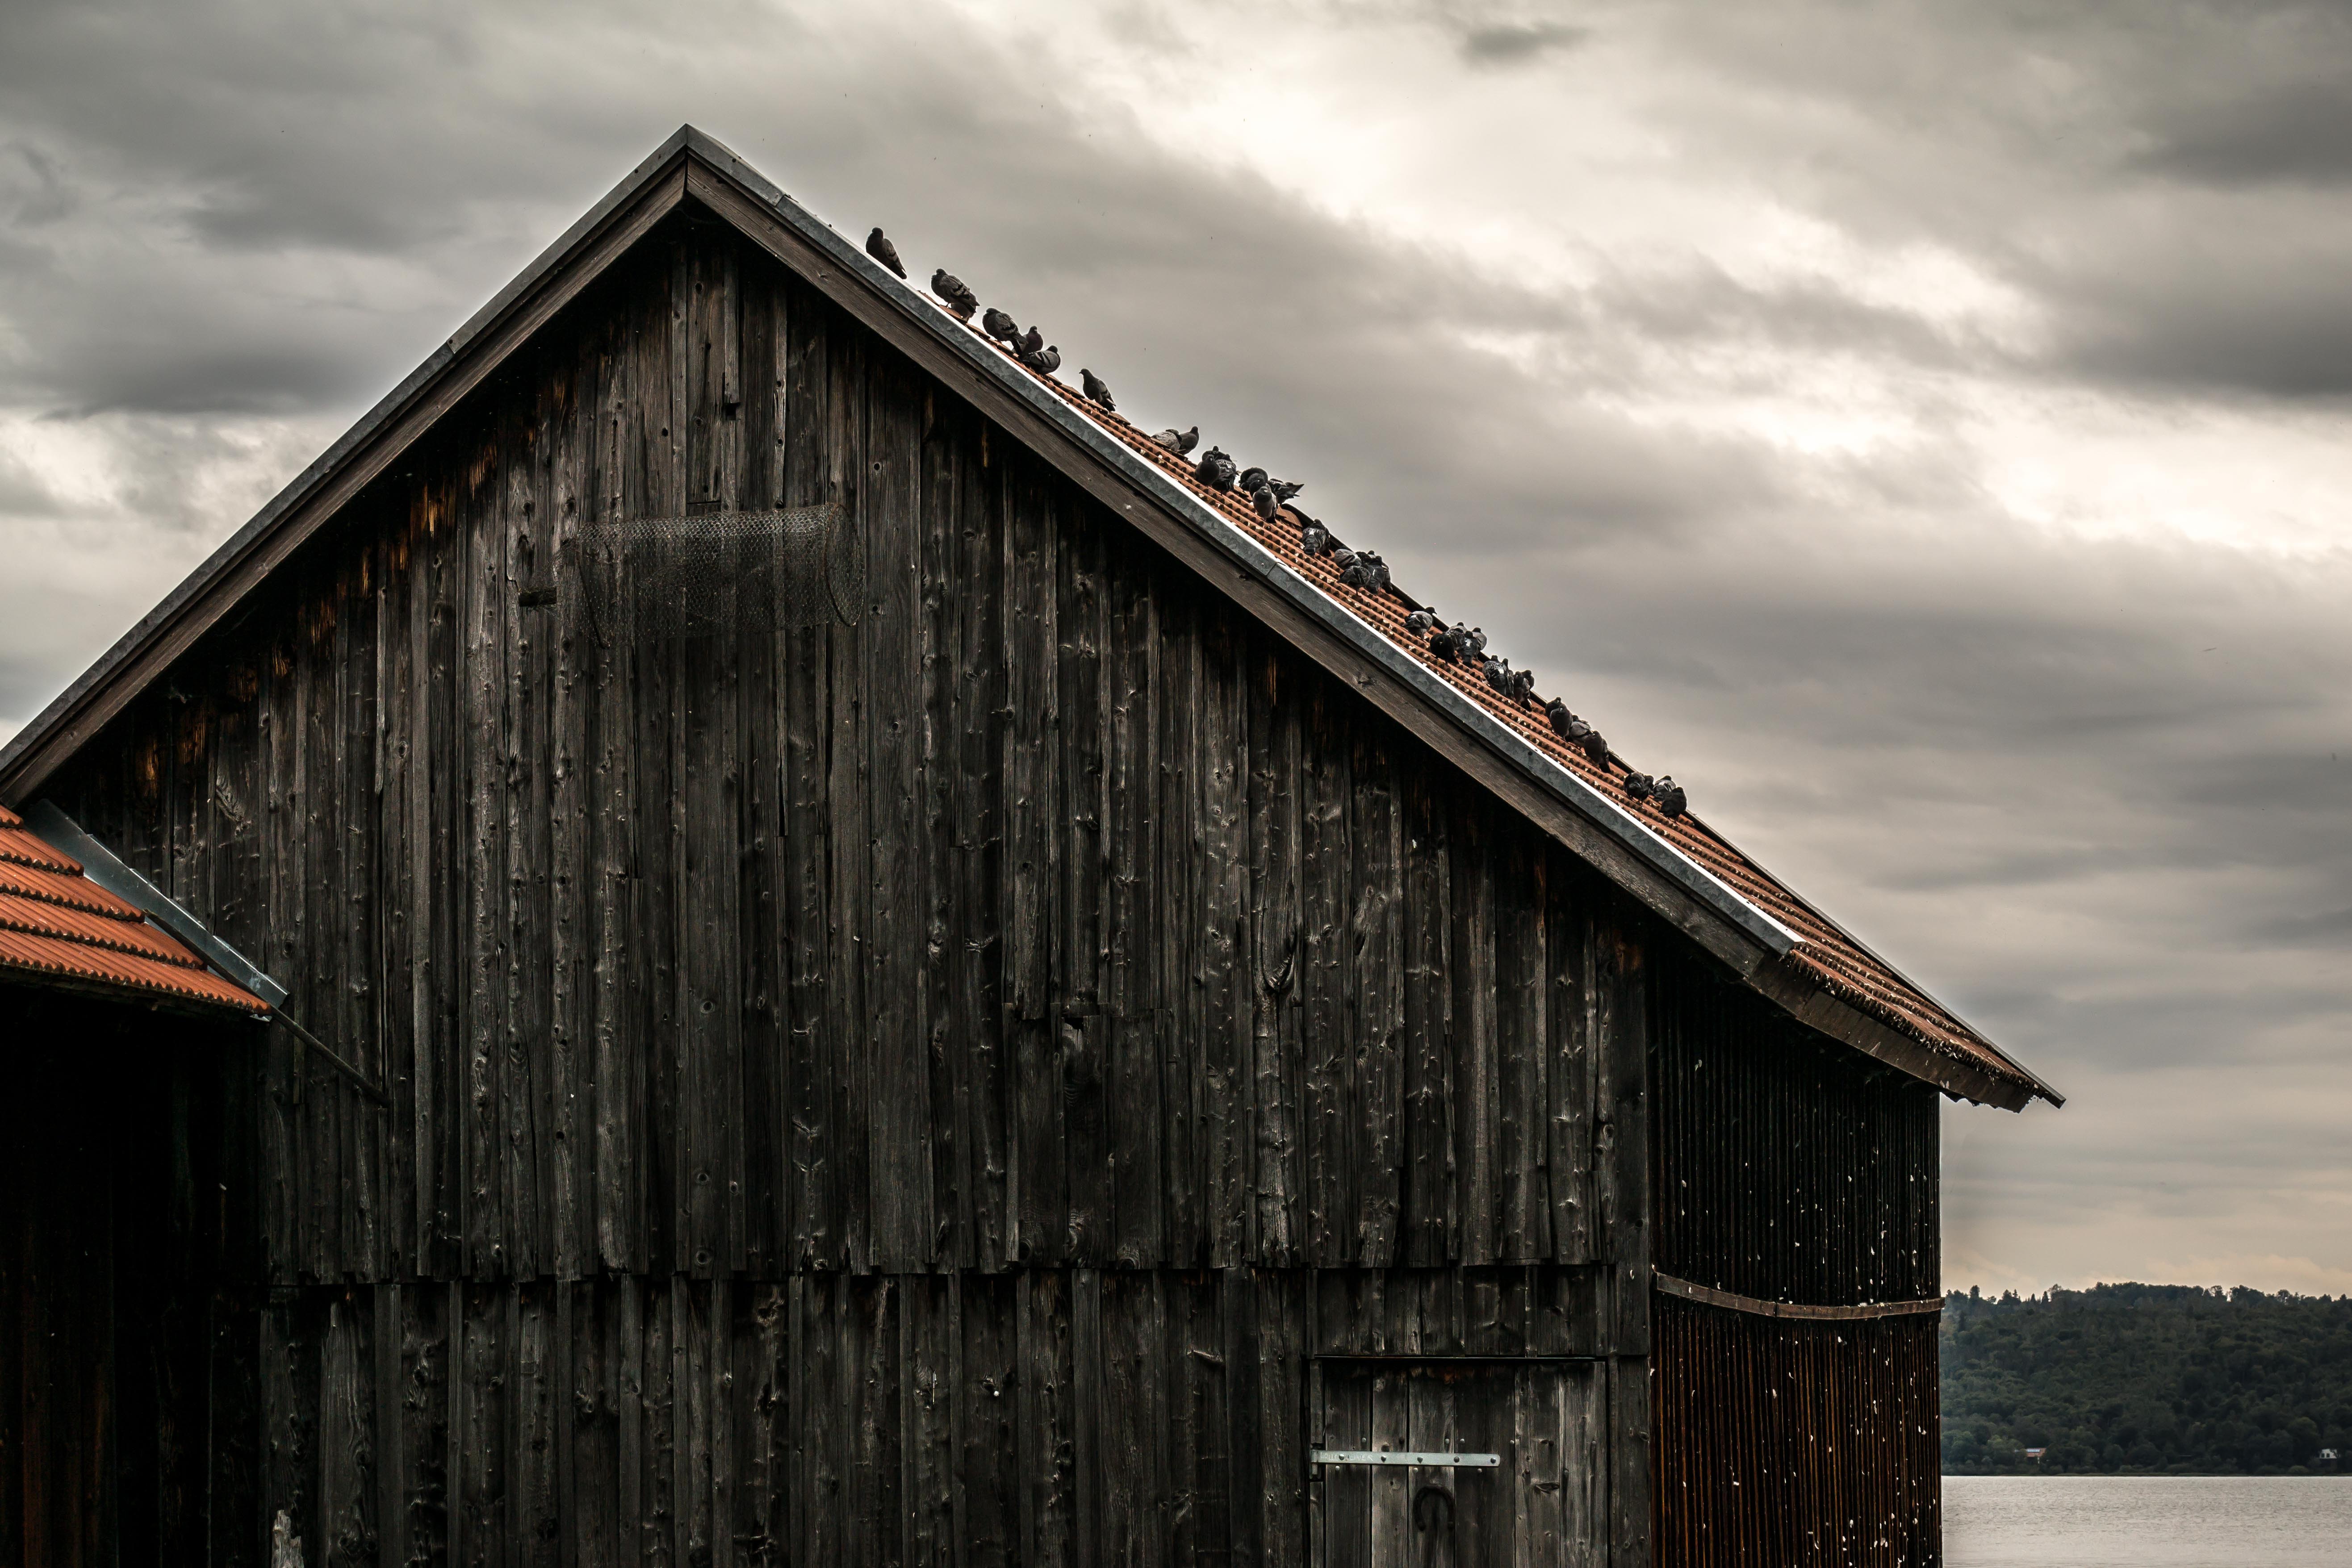
winter, architecture, sky, wood, house, building, barn, shack, facade, church, chapel, scale, place of worship, sailing school, pigeons, clouds, germany, bavaria, rural area, wood shed, wooden boards, wall boards, wooden slats, ammersee